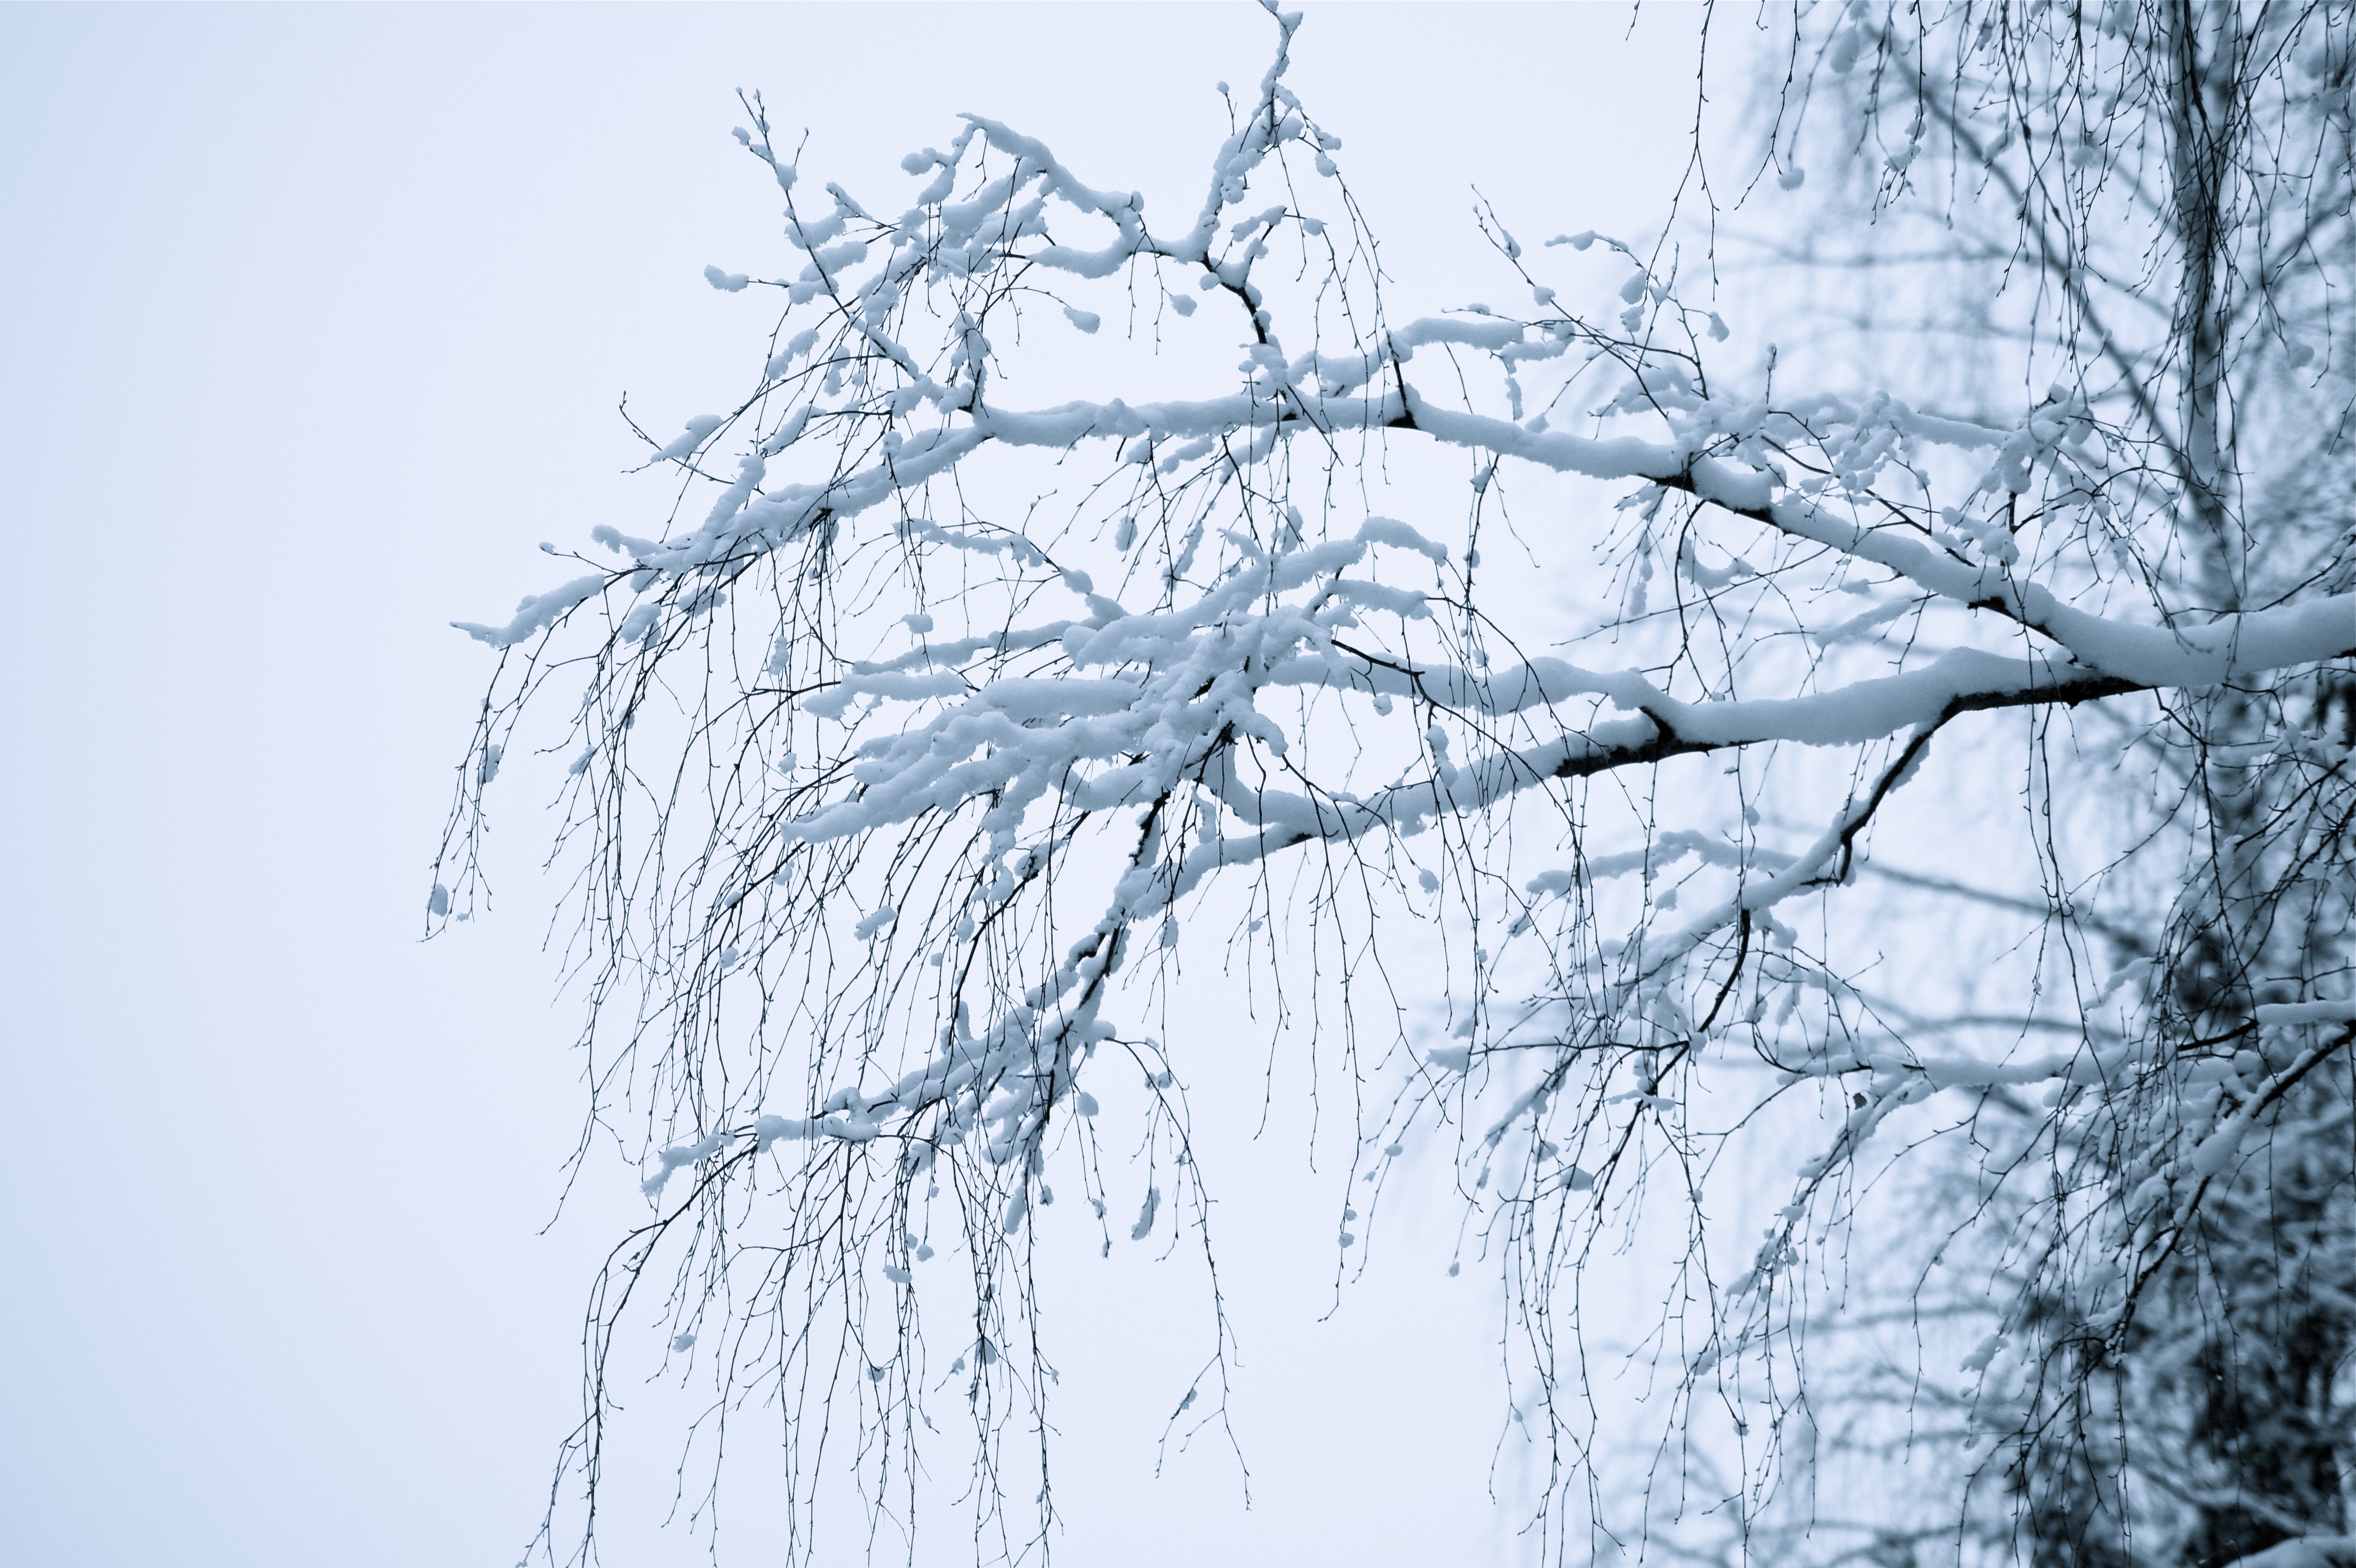
tree, branch, snow, winter, plant, mist, white, frost, ice, birch, weather, monochrome, season, twig, branches, blizzard, dreamy, freezing, bent, atmospheric phenomenon, woody plant, winter storm